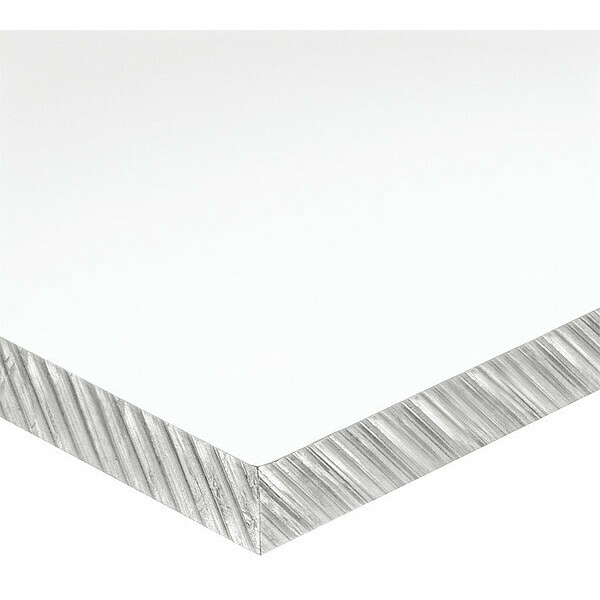
Clear Polycarbonate Sheet Stock 48" L x 48" W x 3/8" Thick
Brand: Zoro Select
Plastic Sheet, Polycarbonate, Grade Antistatic, Plastic Length 4 ft, Plastic Width 4 ft, Plastic Thickness 0.375 in, Clear, Plastic Clarity Clear, Tensile Strength 9,500 psi, Impact Strength 16.0 ft-lb/in, Friction Coefficient 0.45, Water Absorption 0.13 Percent, Temperature Range -40 Degrees to 240 Degrees F, Plastic Density 0.043 lb/cu in, Plastic Hardness Rockwell R120 graingerSKU: 60CN78, zoro_no: G4472580
Category: Hardware > Building Materials > Glass > Laminated Glass